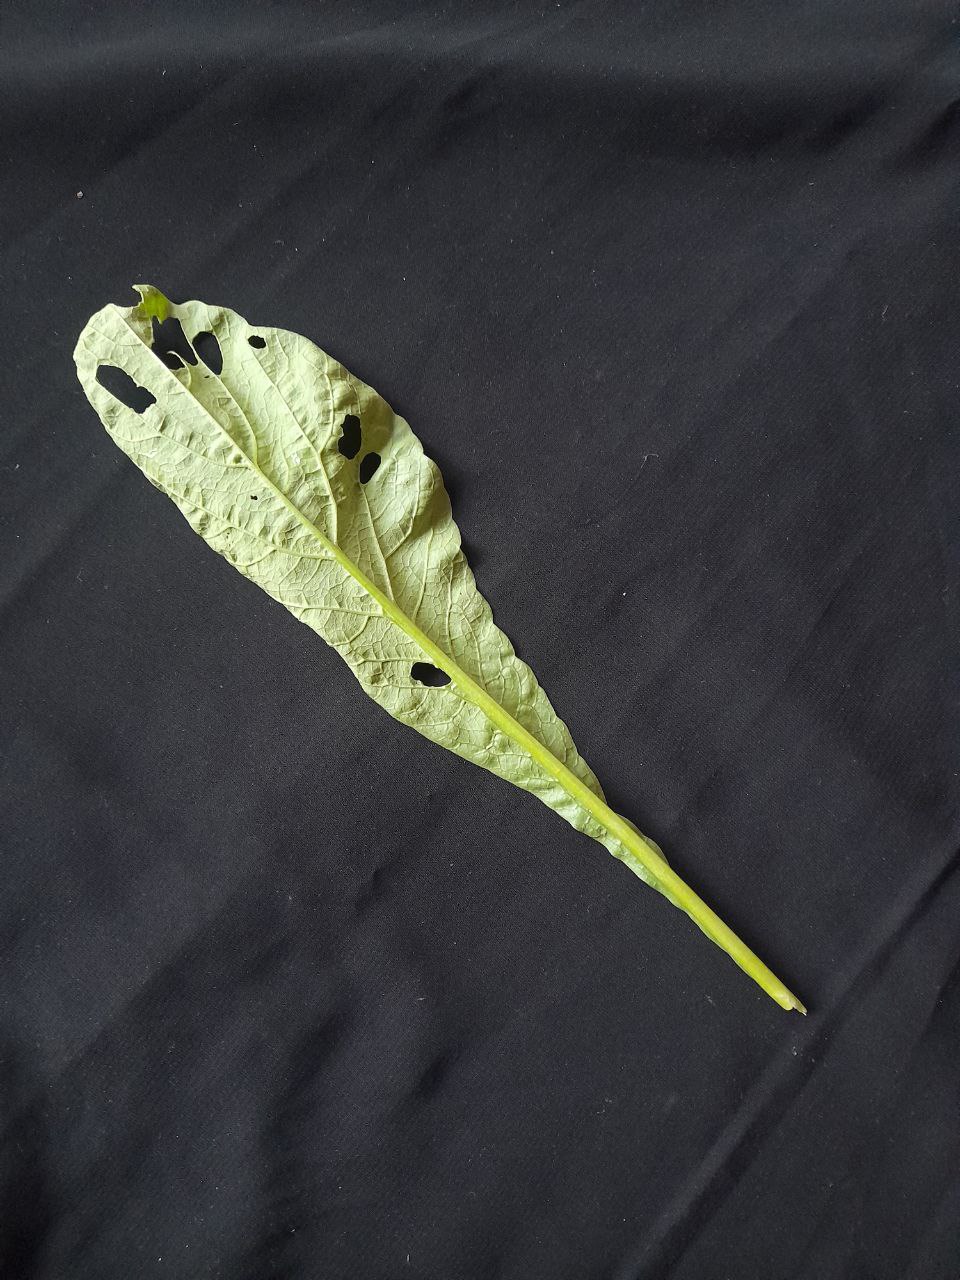
Label: flea beetle